Fort Mandan

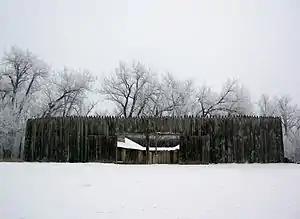
Winter view of reconstructed Fort Mandan, North Dakota

Fort Mandan was the name of the encampment which the Lewis and Clark Expedition built for wintering over in 1804–1805. The encampment was located on the Missouri River approximately from the site of present-day Washburn, North Dakota, which developed later. The precise location is not known for certain. It is believed now to be under the water of the river. A replica of the fort has been constructed near the original site.